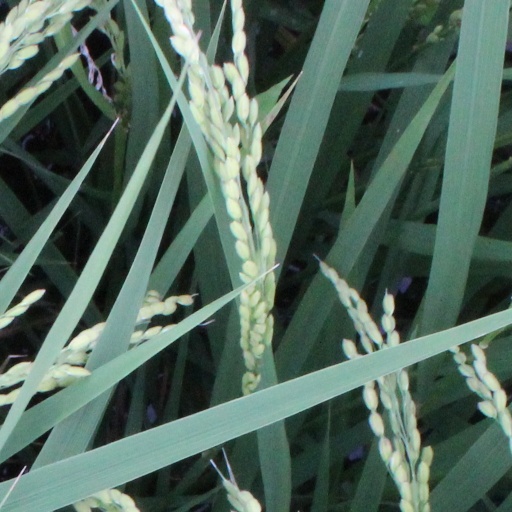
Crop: rice